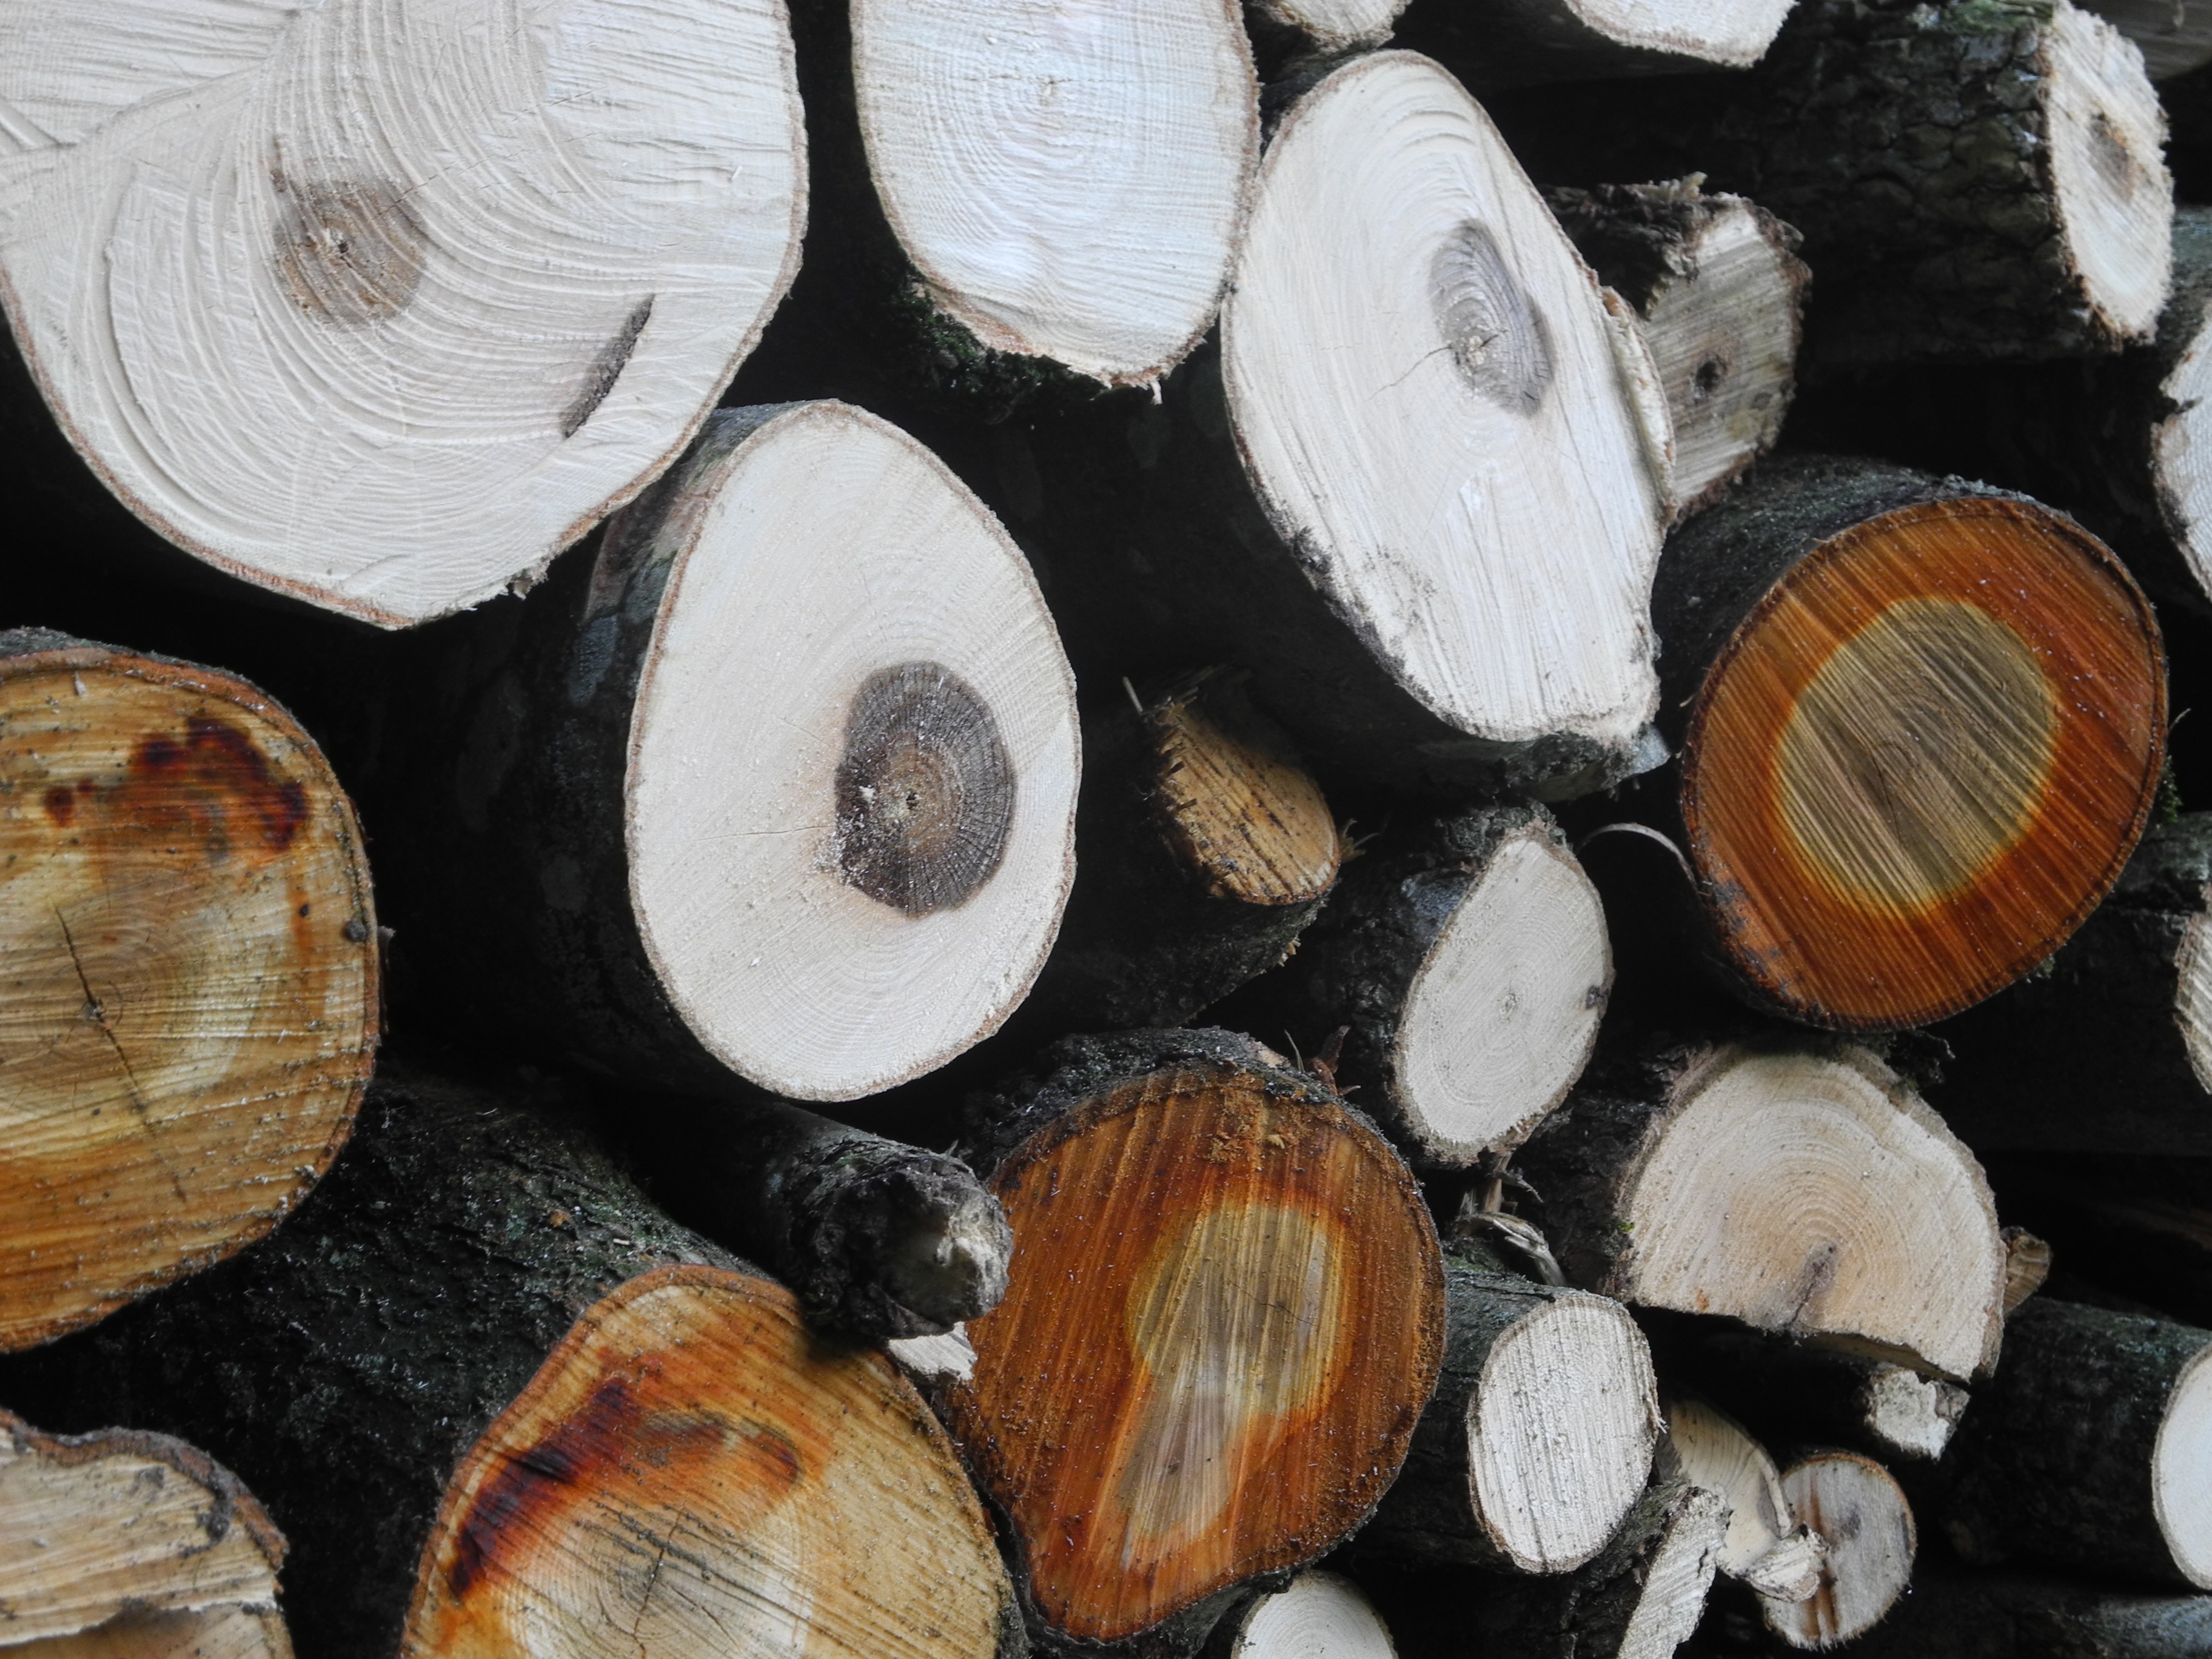
nature, forest, wood, food, produce, coconut, tree trunks, annual rings, combs thread cutting, holzstapel, laminated wood